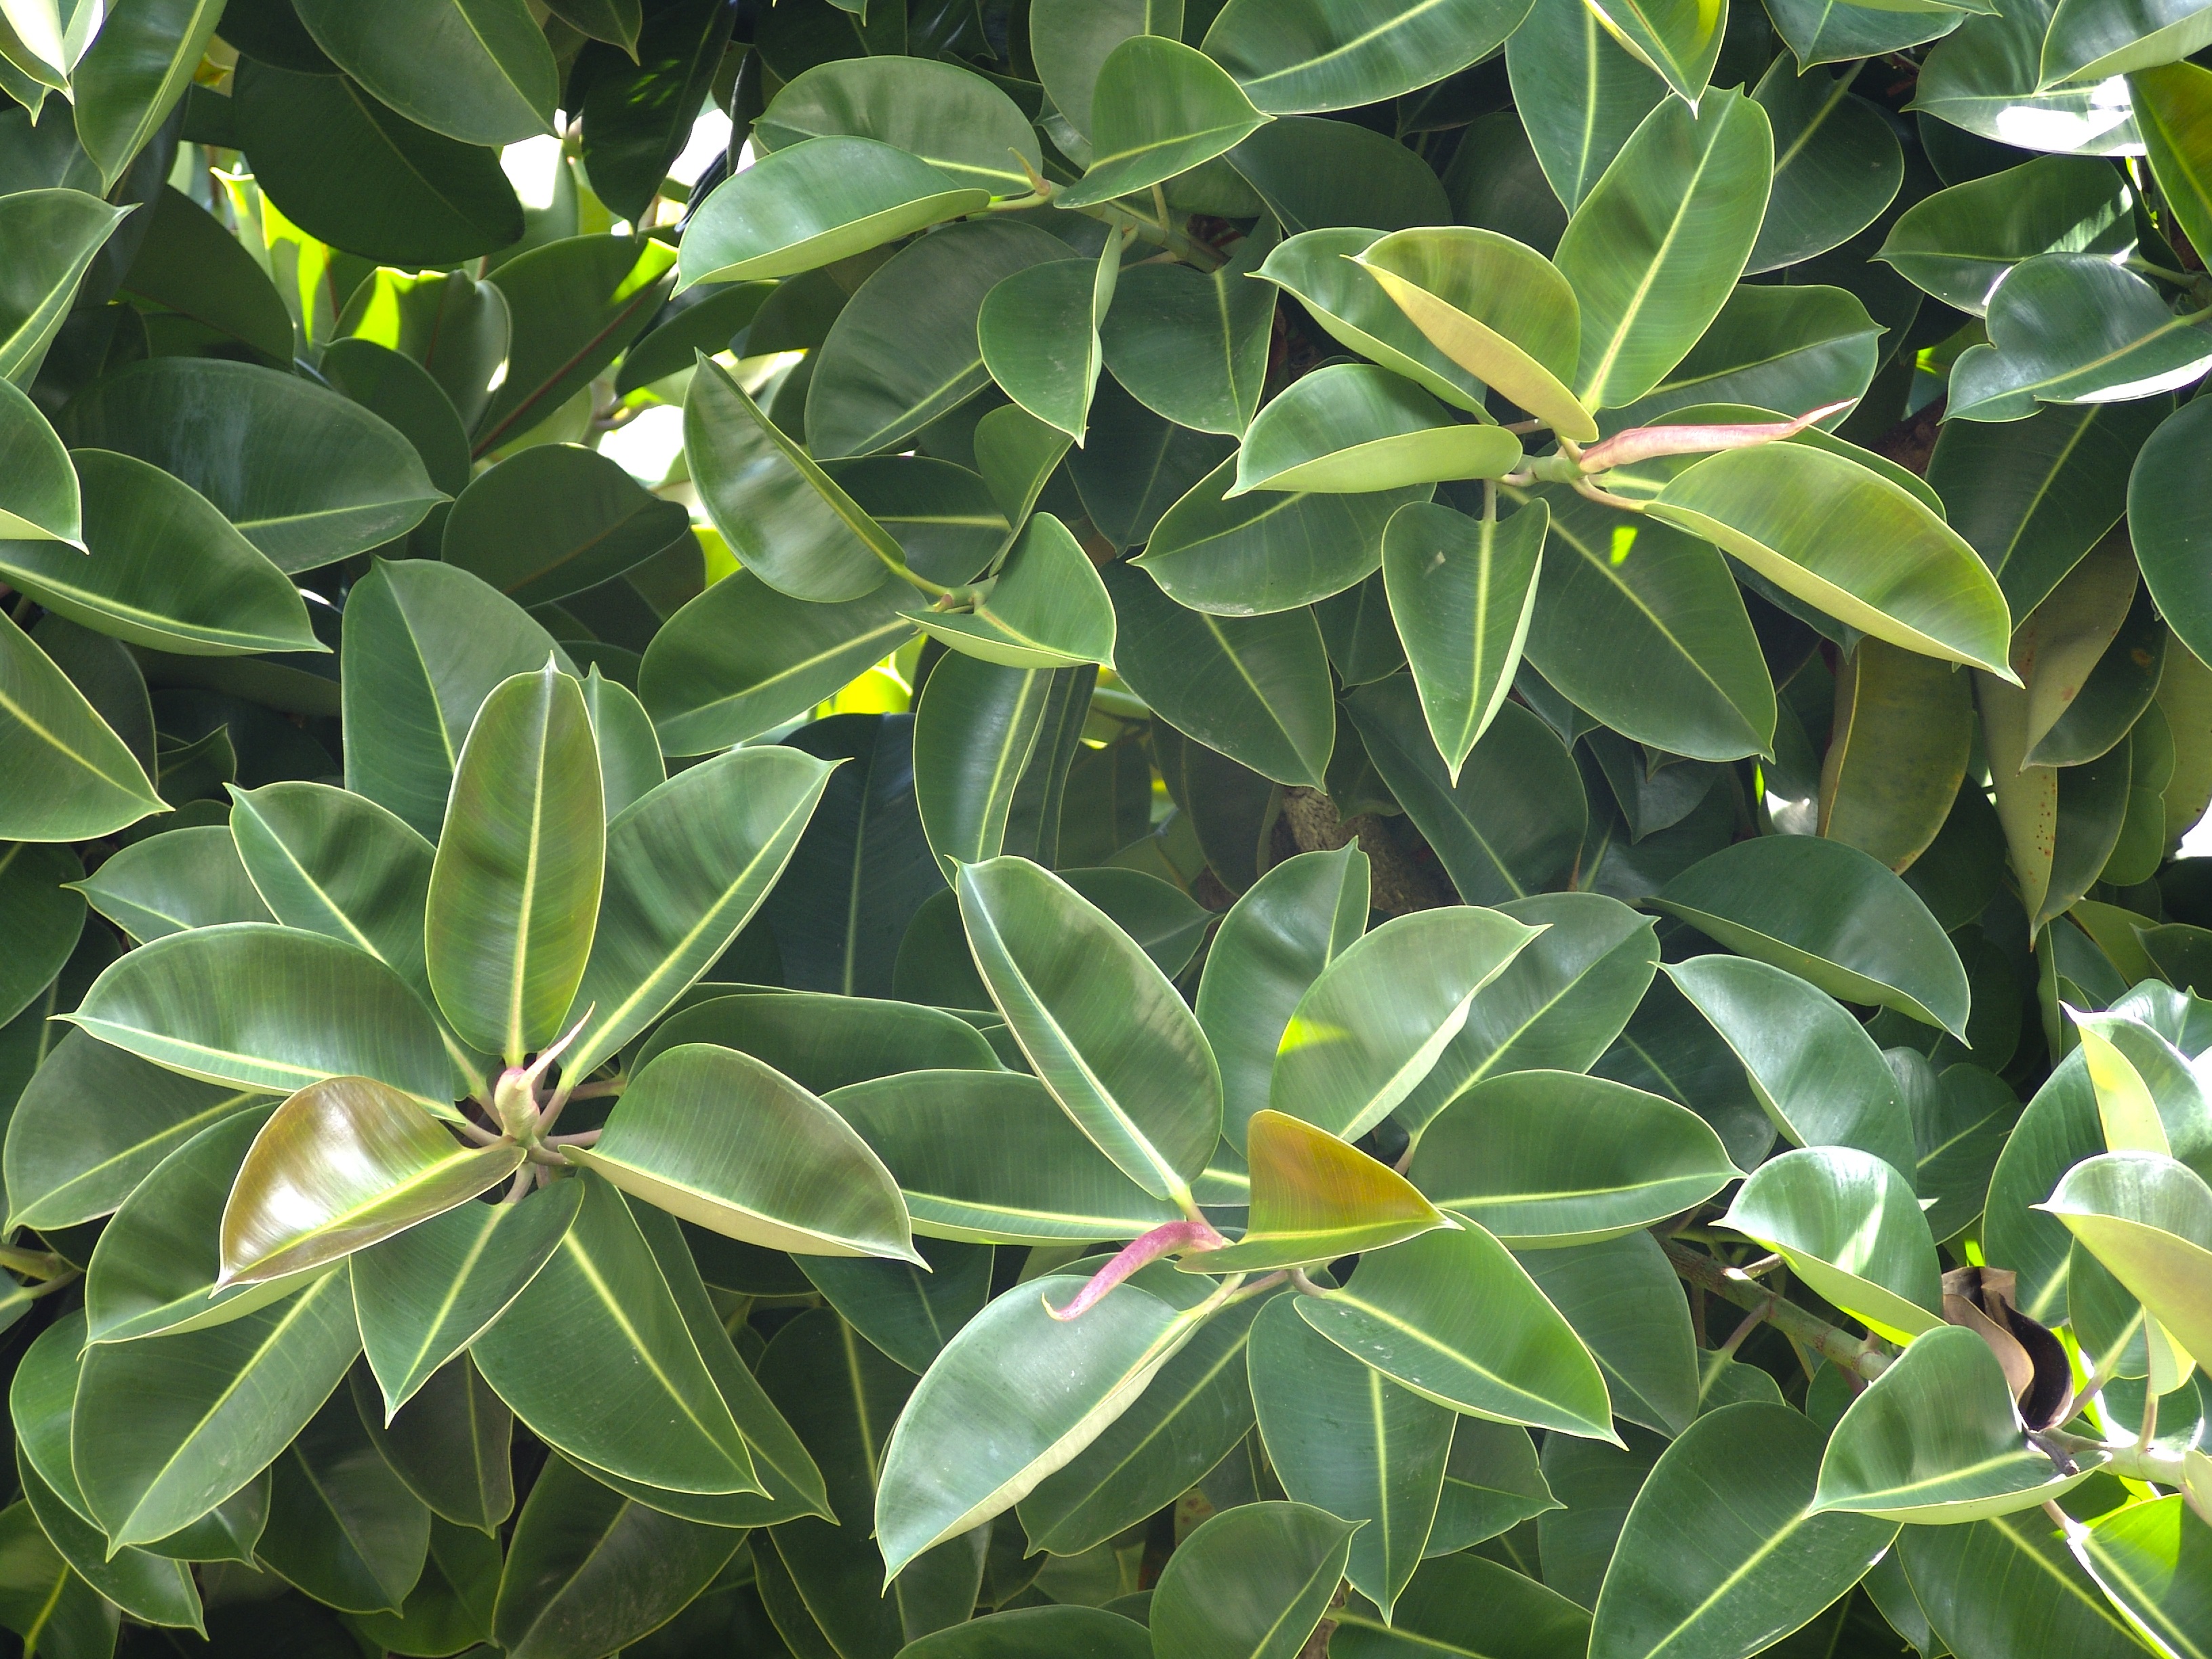
tree, nature, plant, leaf, flower, green, evergreen, botany, flora, leaves, shrub, large, flowering plant, rubber tree, woody plant, land plant